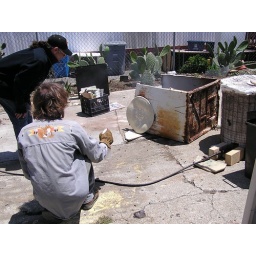
Bill sprays platter with water to increase crazing in clear crackle glaze.